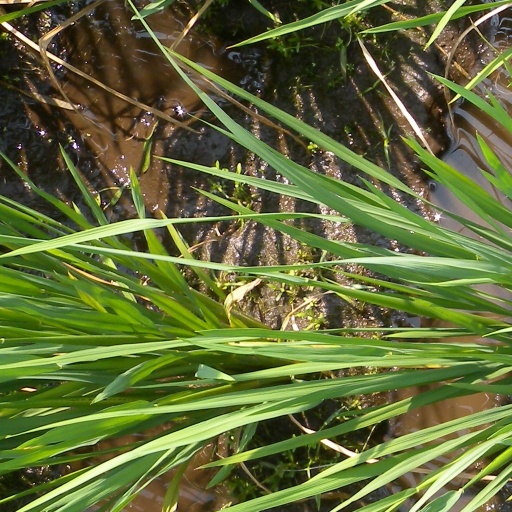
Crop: rice